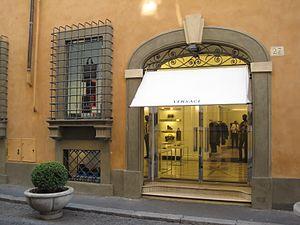
Boutique Vesace, via Bocca Di Leone à Rome
Le quartier des boutiques de luxe de Rome est un ensemble de places et de rues commerçantes piétonnes touristiques, consacré à la mode de luxe, du centre historique de Rome en Italie, étendu sur les piazza di Spagna, via Condotti, via del Corso, via Borgognona, via Frattina, et via del Babuino...
Versace [verˈsaːt͡ʃe] est le nom d'usage de l'entreprise italienne de mode de luxe Gianni Versace S.r.l., fondée à Milan en 1978 par Gianni Versace, Santo Versace et Donatella Versace.